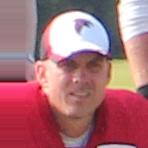
Age: 24